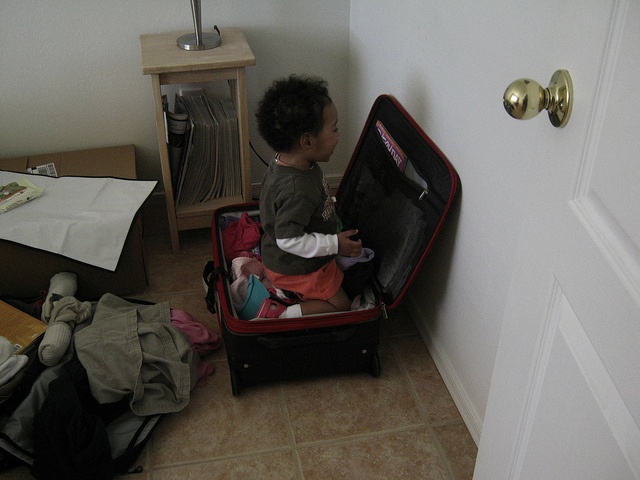
Distortion: saturate_dec